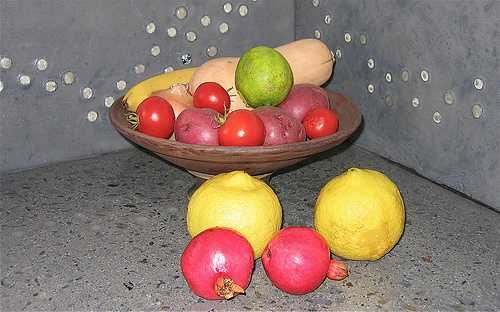
Label: Lemon